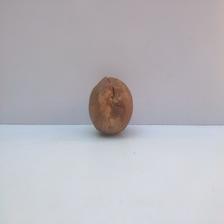
Size: Spoiled